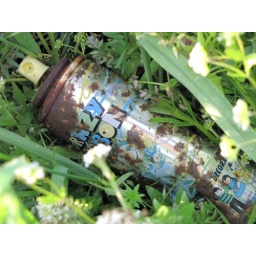
can laying in the grass next to the fence where I was taking photos of Mt. Rainier....